Intel 2700G

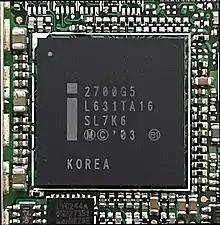
Intel 2700G5 from Dell Axim X51V

Intel 2700G (code-named Marathon) is a low power (50 mW max) graphics co-processor for the XScale PXA27x processor, announced on April 12, 2004. It is built on both the PowerVR MBX Lite chip design (which is a descendant from the PowerVR2 graphics technology that powered the Dreamcast) and on the MVED1 video encoder/decoder technology.